Bagavathi

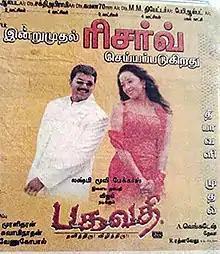
Theatrical release poster

Bagavathi is a 2002 Indian Tamil-language gangster action film written and directed by A. Venkatesh, starring Vijay and Reema Sen. Vadivelu, Ashish Vidyarthi, K. Viswanath, Yugendran and Jai (in his film debut) play supporting roles, while Deva composed the music for the film. The film was released on 4 November 2002 during Diwali and was average at the box office. It was remade in Kannada as "Kashi from Village" (2005).